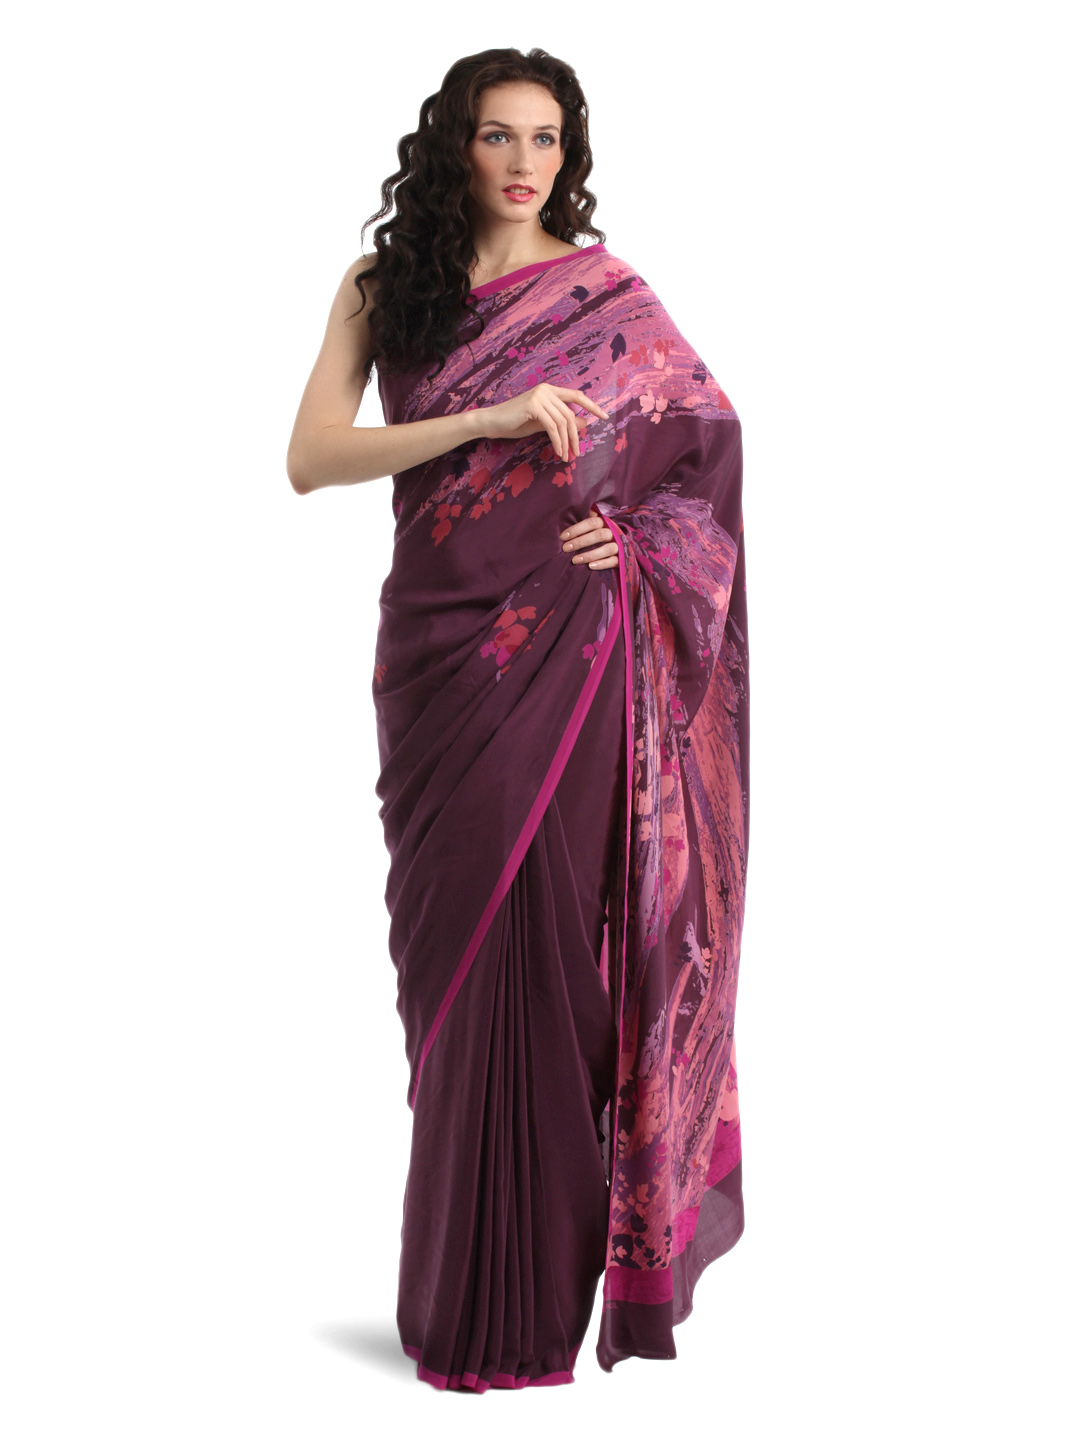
Satya Paul Purple Saree
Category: Free Items / Free Gifts / Free Gifts
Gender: Women
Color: Purple
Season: Summer 2012
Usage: Ethnic